Yegor Gaidar

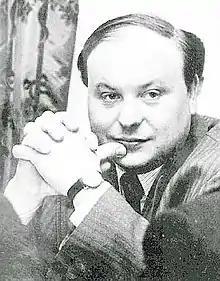

Gaidar was often criticized for imposing ruthless reforms in 1992 with little care for their social impact; however, the country back then was in a desperate state of economy and was on the brink of a famine. Russia had no currency for buying import goods, at the same time, no-one gave credits as the country was essentially bankrupt. The collapse of the Soviet social system led to serious deterioration in living standards. Millions of Russians were thrown into poverty due to their savings being devalued by massive hyperinflation. Moreover, the privatization and break-up of state assets left over from the Soviet Union, which he played a big part in, led to much of the country's wealth being handed to a small group of powerful business executives, later known as the Russian oligarchs, for much less than what they were worth. The voucher privatization program enabled these few oligarchs to become billionaires specifically by arbitraging the vast difference between old domestic prices for Russian commodities and the prices prevailing on the world market. Because they stashed billions of dollars in Swiss bank accounts rather than investing in the Russian economy, these oligarchs were dubbed "kleptocrats." As society grew to despise these figures and resent the economic and social turmoil caused by the reforms, Gaidar was often held by Russians as one of the men most responsible. On the other hand, the ubiquitous goods deficit of the Soviet years disappeared and it became possible to buy all goods in the shops. Per capita calorie consumption under Gaidar diminished by 3.5% from 2526.88 kCal to 2438.17 kCal.